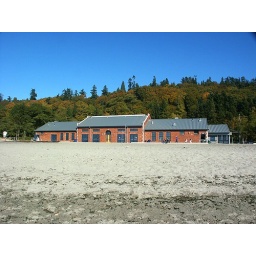
The beach house at Golden Gardens Park in Seattle.